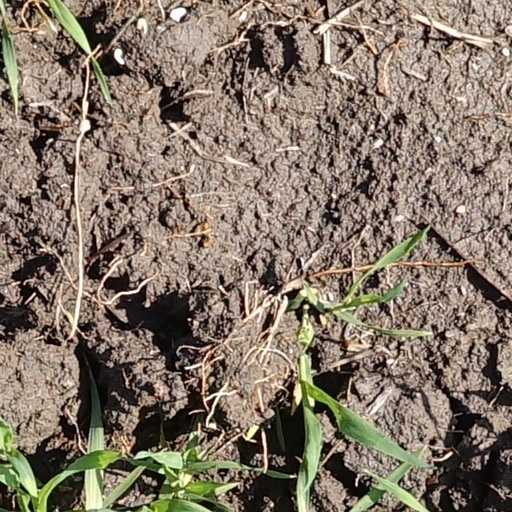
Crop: wheat